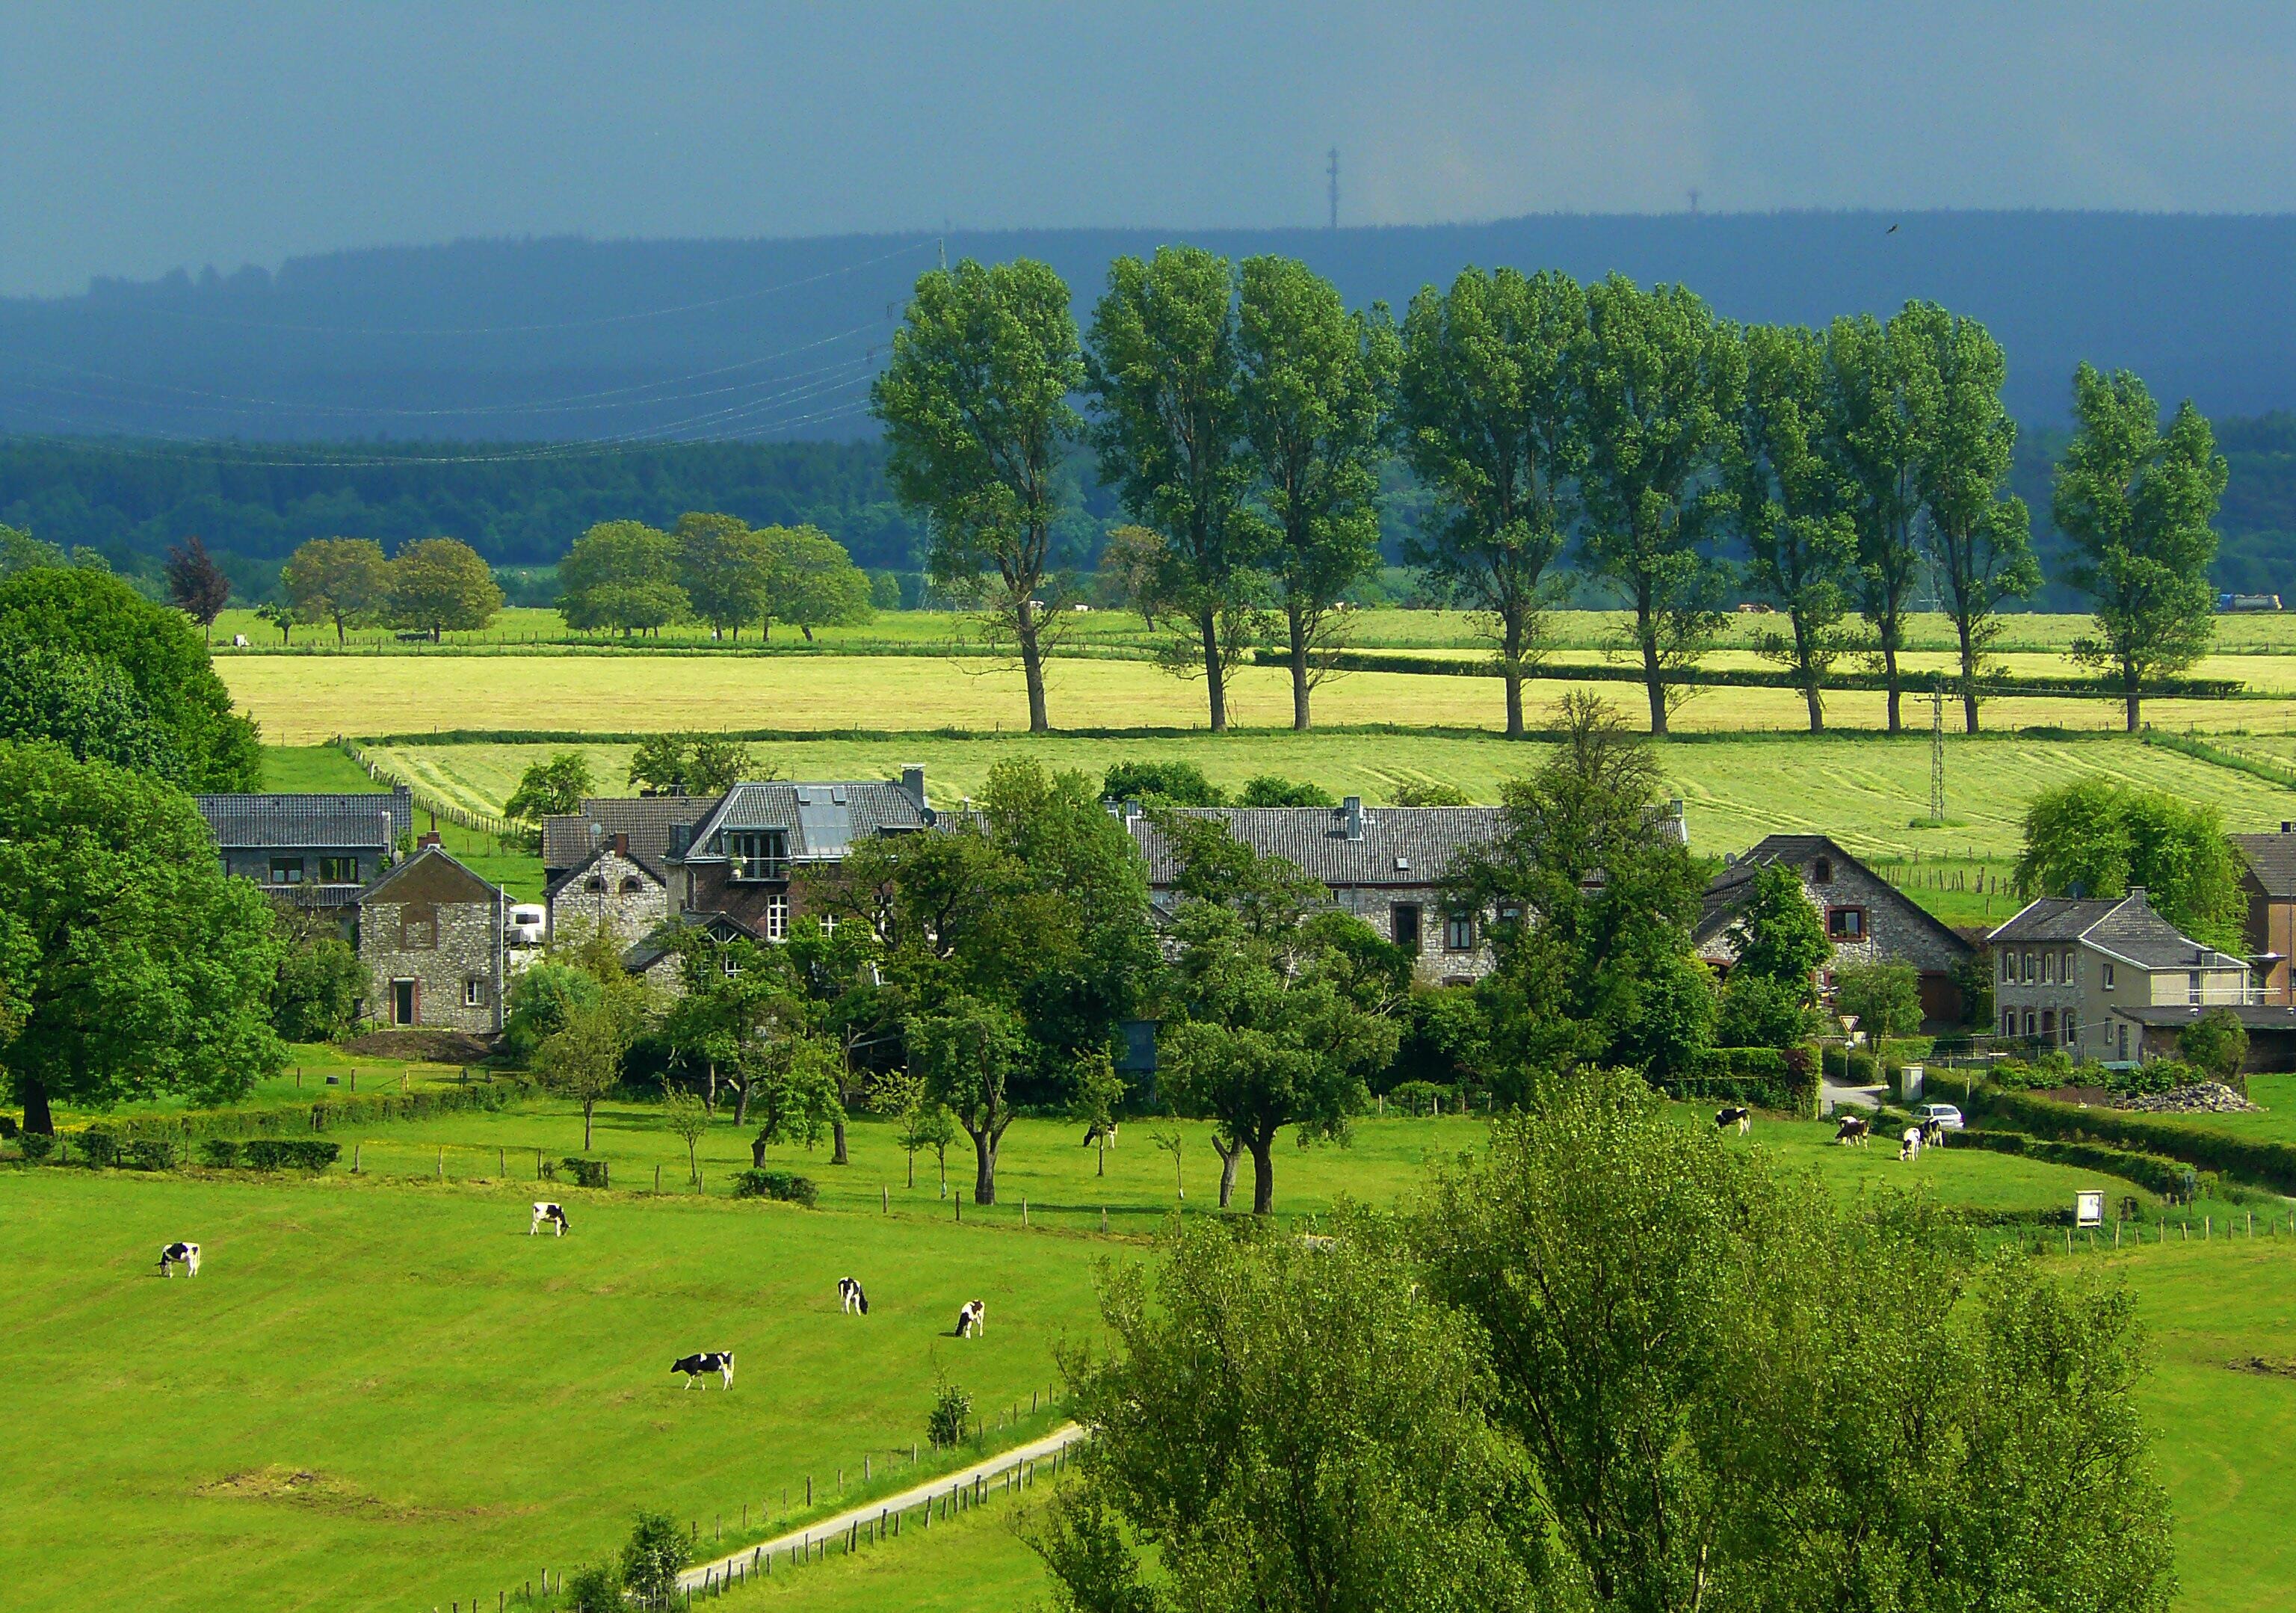
landscape, tree, nature, grass, structure, field, farm, lawn, meadow, hill, perspective, valley, summer, village, suburb, green, scenic, pasture, livestock, agriculture, garden, lane, plain, golf course, graze, golf club, trees, cows, grassland, outlook, plantation, germany, wide, estate, rural area, bird's eye view, paddy field, aerial photography, residential area, juicy grass, human settlement, sport venue, pasture trees, village houses, been riding